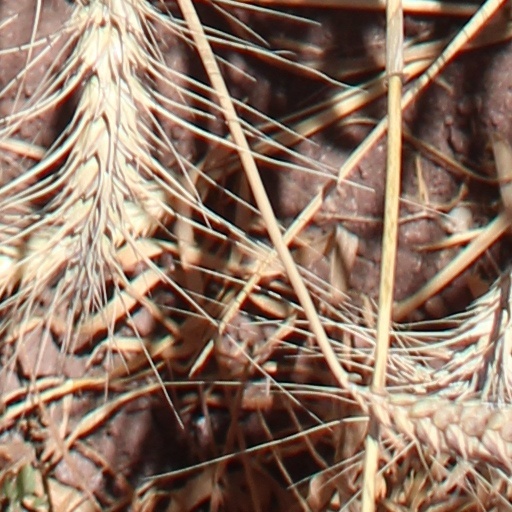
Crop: wheat